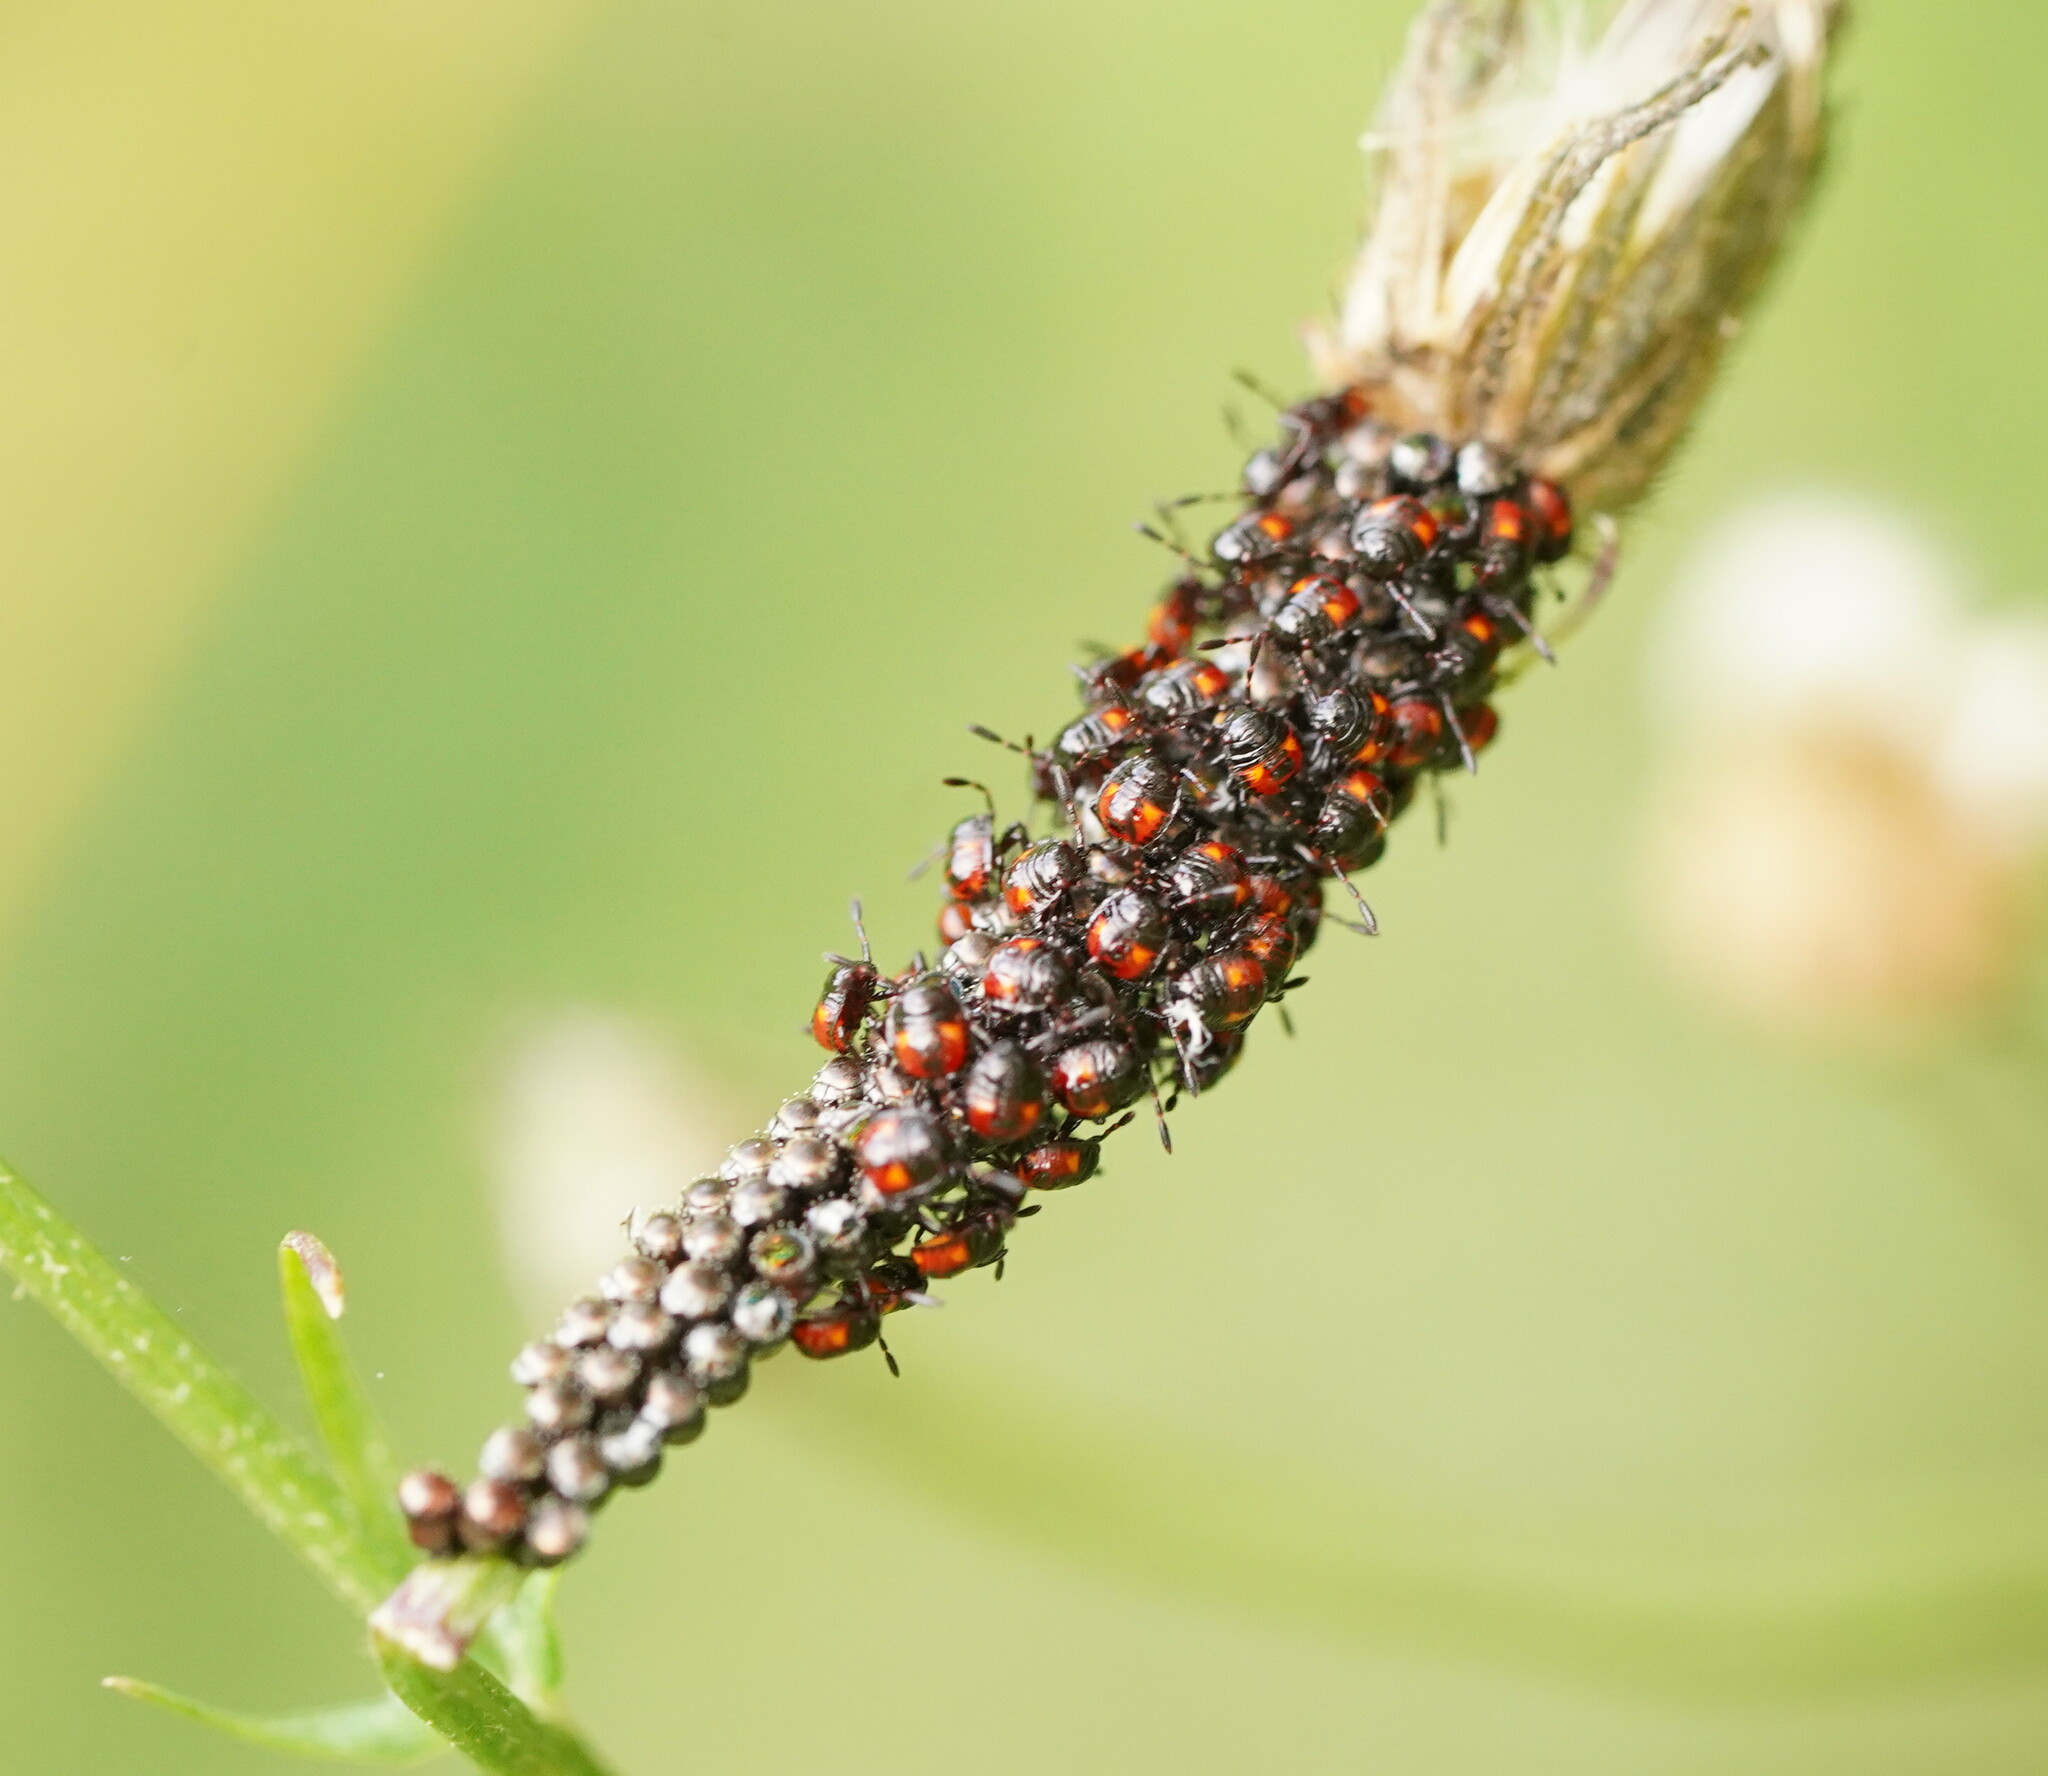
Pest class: stink_bug